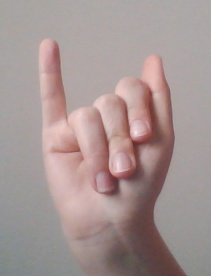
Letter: meem